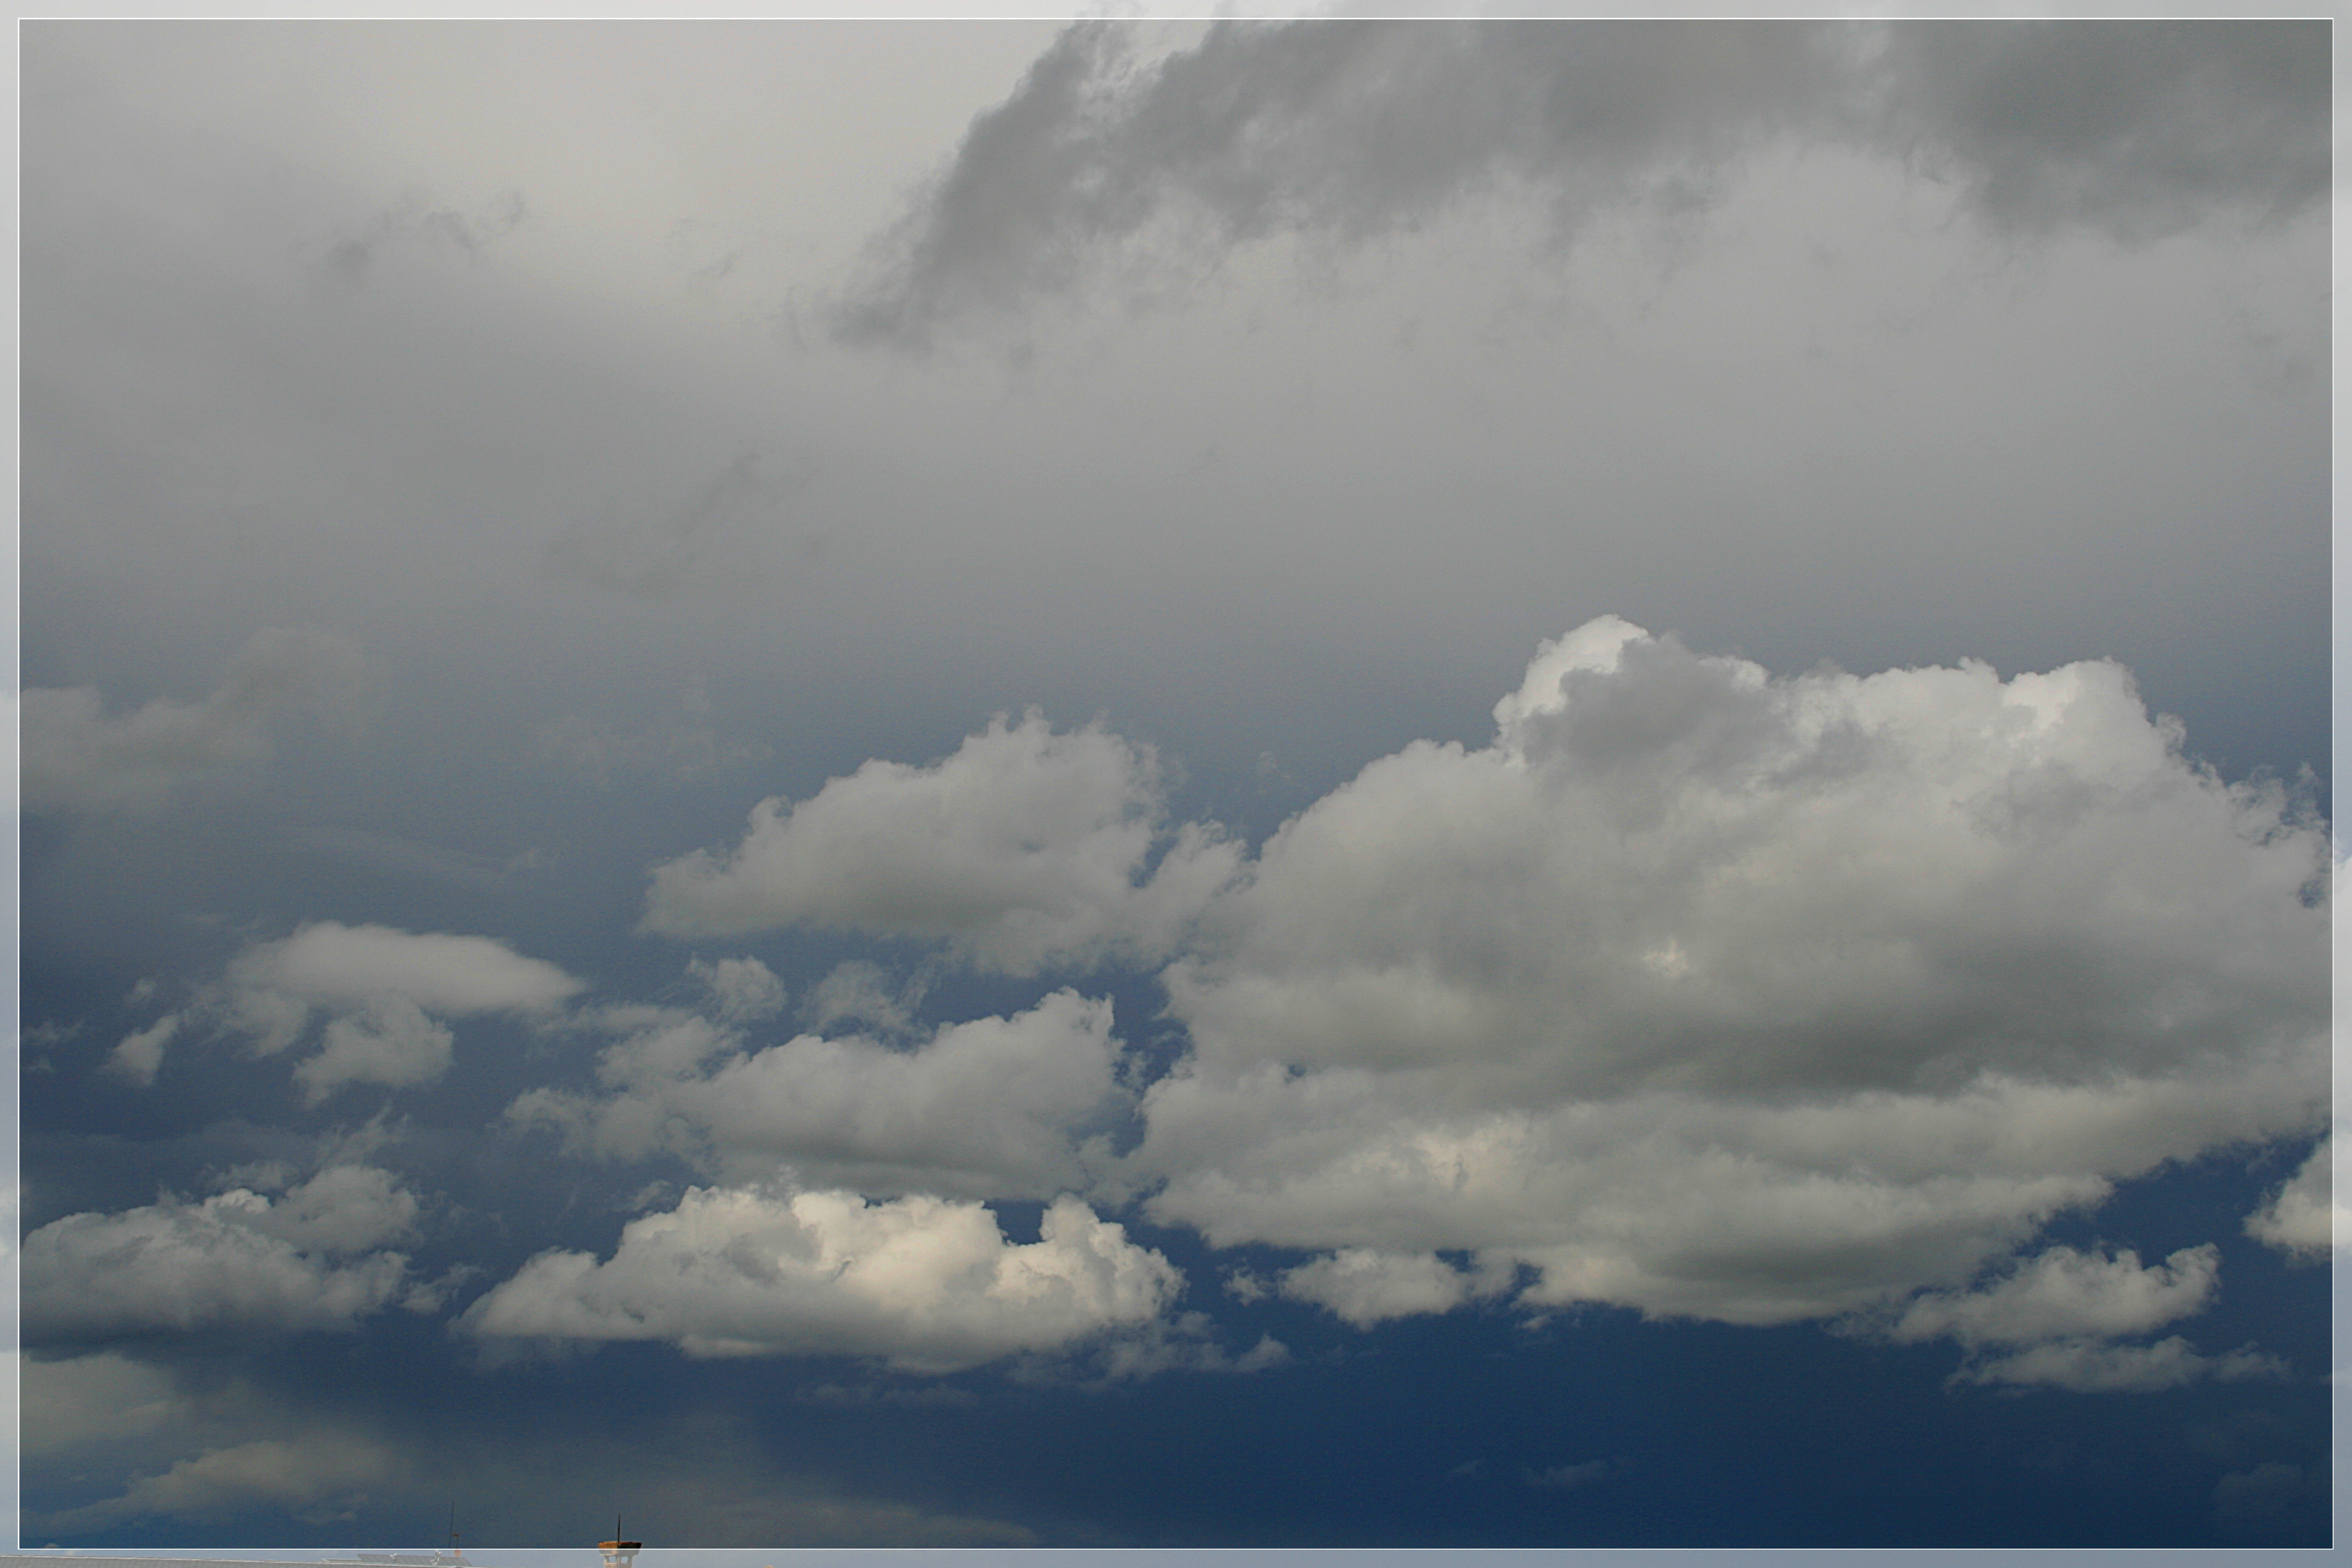
cloud, sky, atmosphere, weather, storm, cumulus, gris, cielo, nubes, nube, soria, olvega, respenda1, meteorological phenomenon, atmosphere of earth